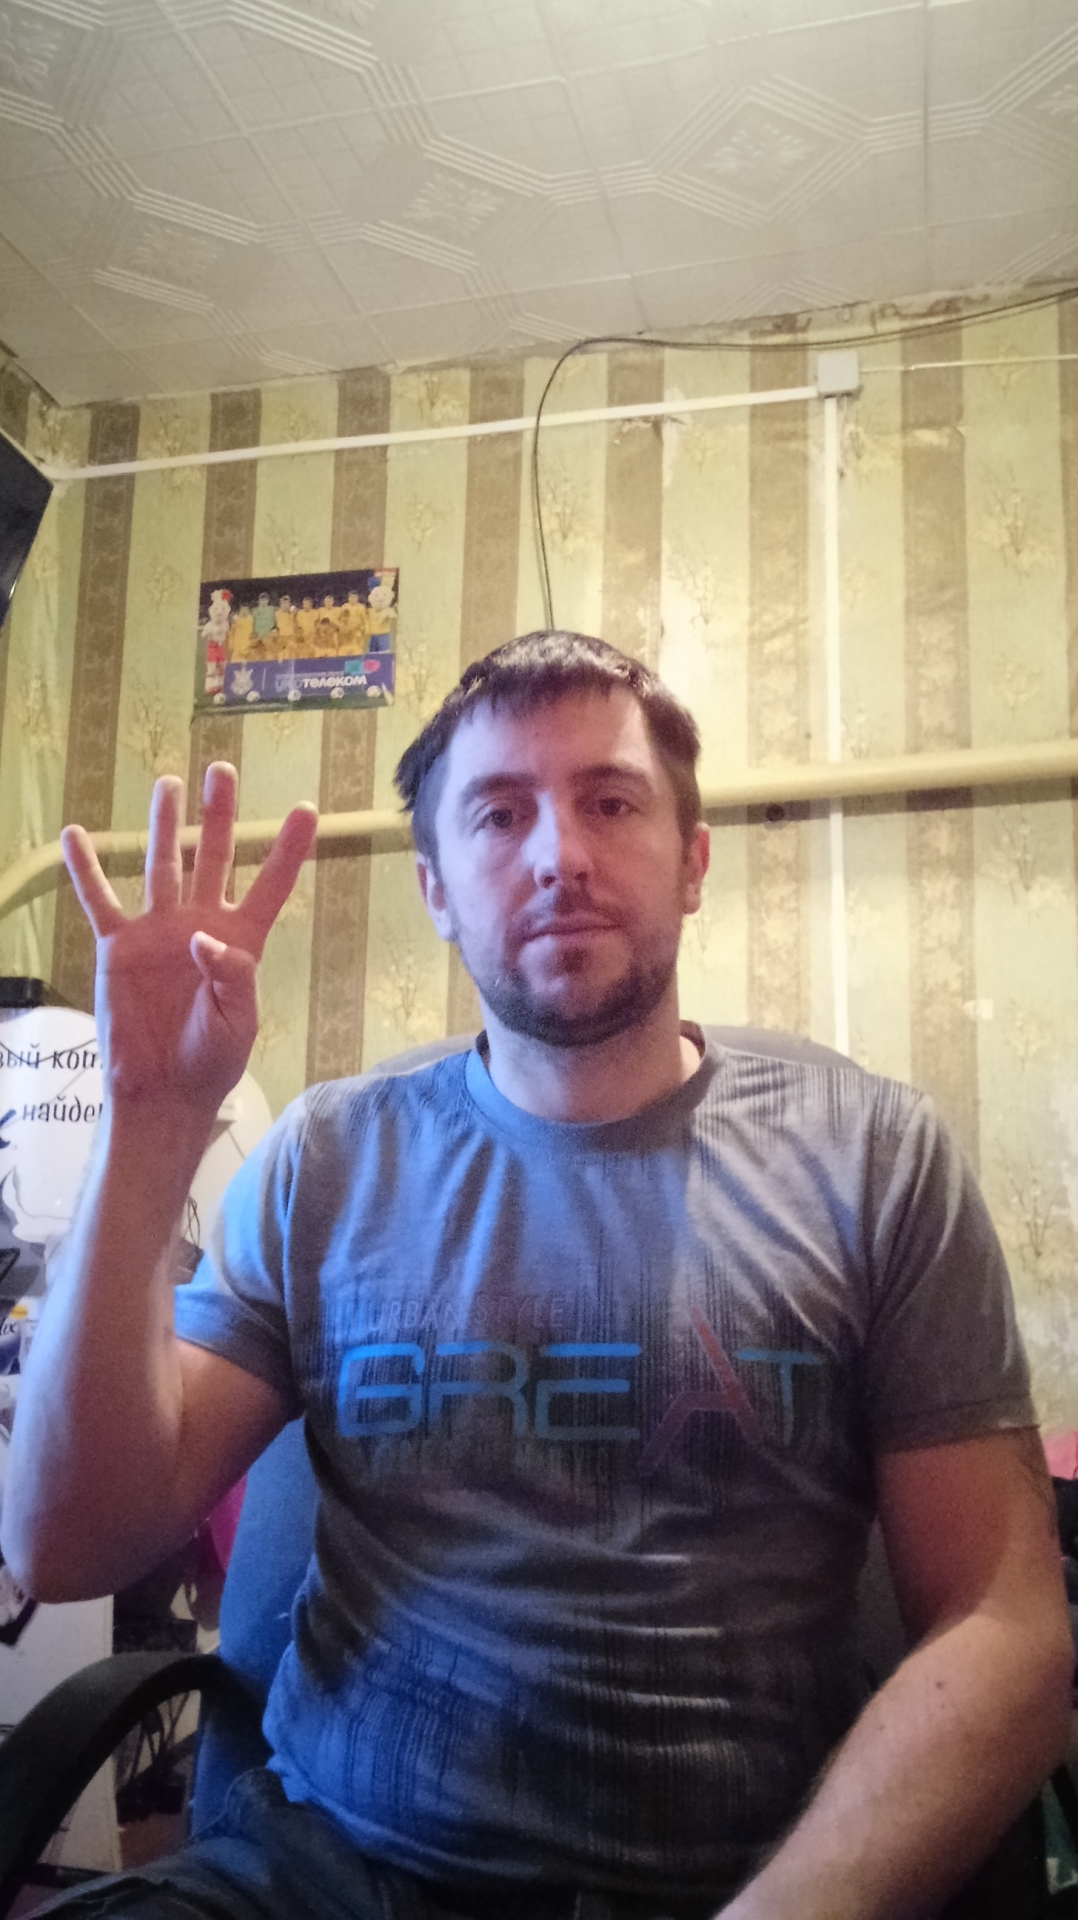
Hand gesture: four